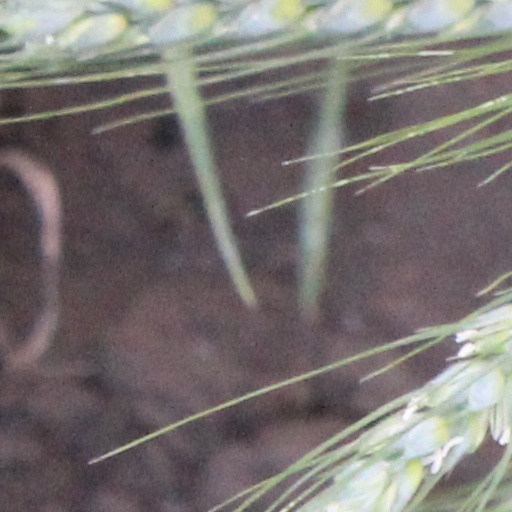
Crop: wheat